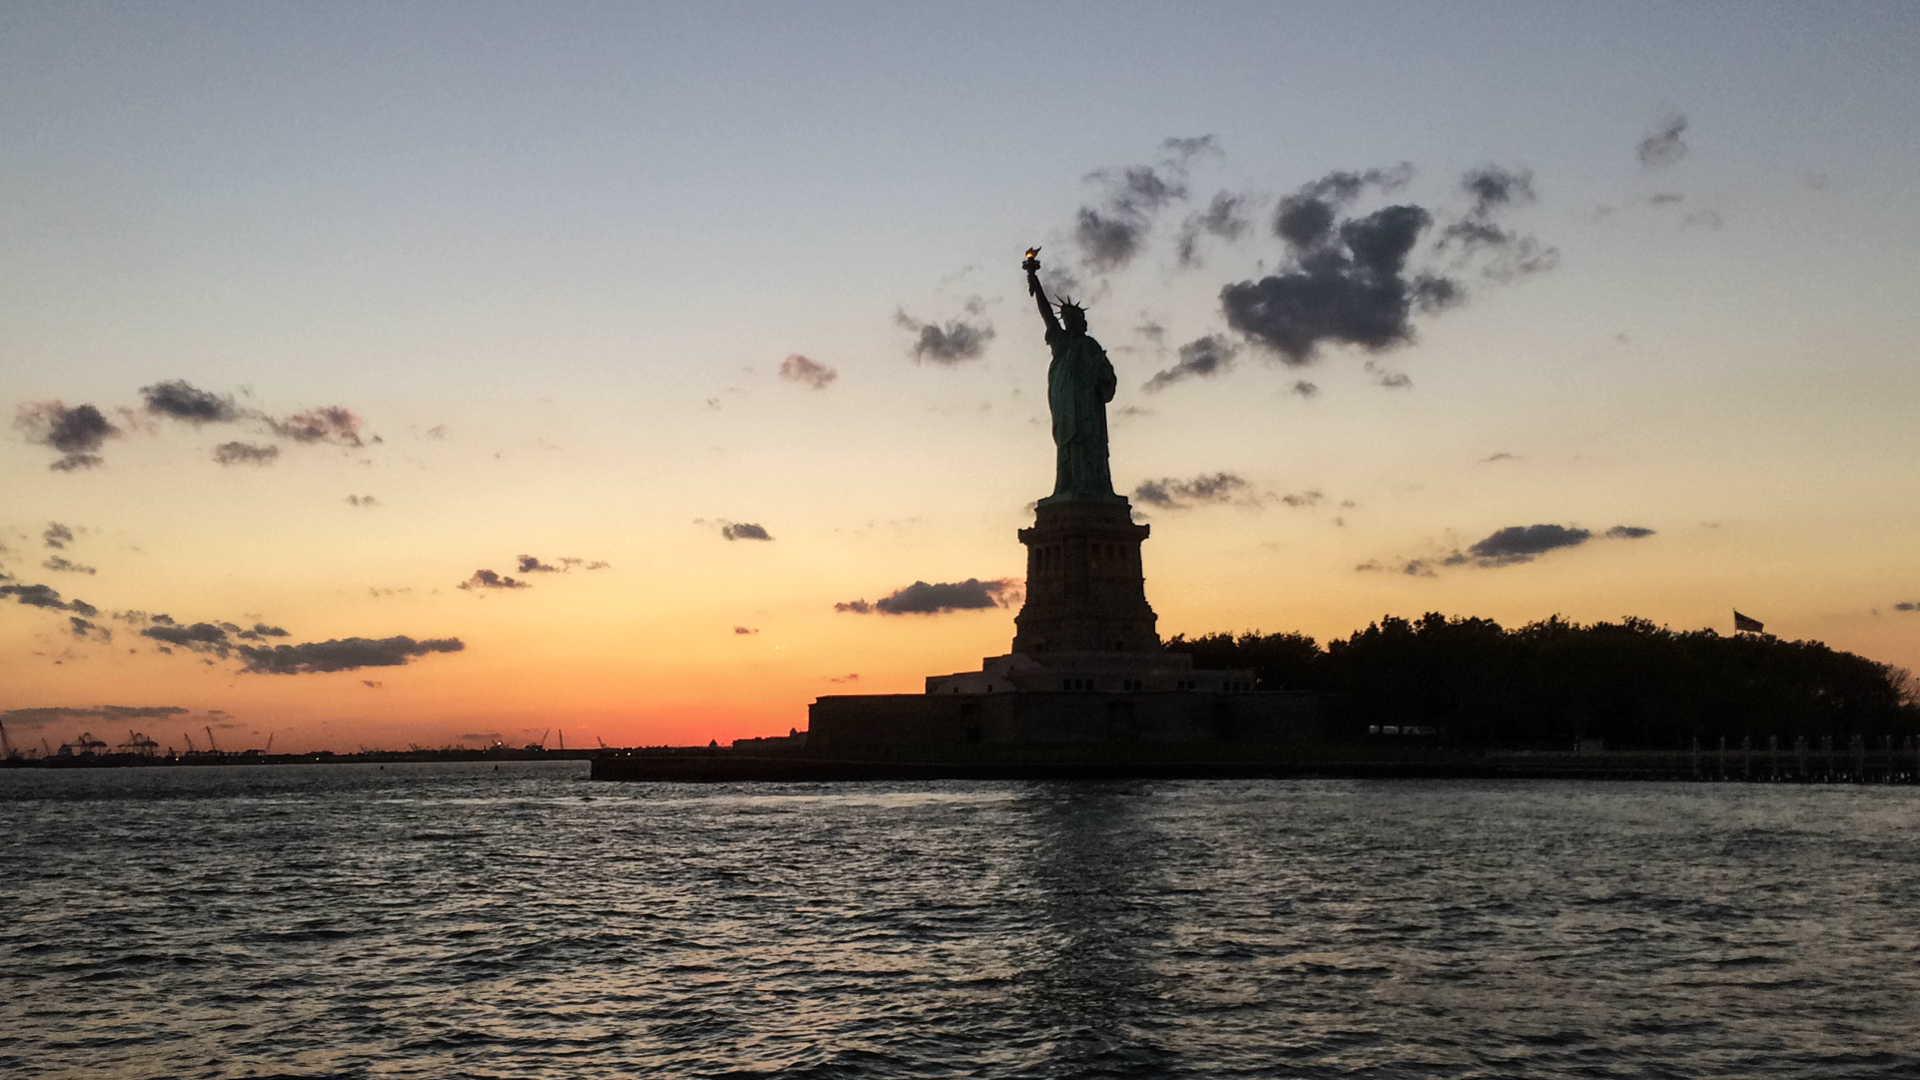
beach, sea, coast, water, ocean, horizon, silhouette, cloud, sky, sun, sunrise, sunset, boat, morning, dawn, city, river, dusk, statue, evening, twilight, reflection, tower, nyc, usa, america, bay, island, landmark, set, reflect, cruise, clouds, new, liberty, history, york, united, historical, states, hudson, luminous, luminosity, landscapeseascape